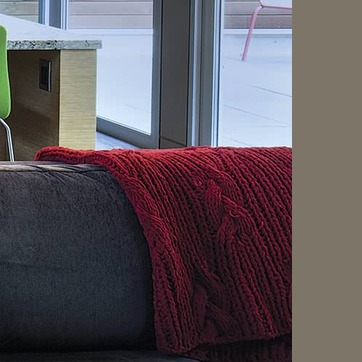
Material: fabric